Ioniță Tunsu

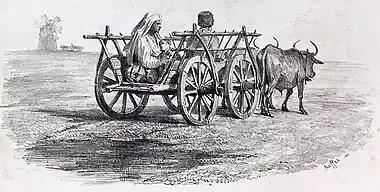
Wallachian peasants in a family wagon; 1837 sketch by Auguste Raffet

Tunsu continued his brigandage after the war, and represented the push-back of peasants and burghers against further encroachment by the "Regulamentul Organic" regime, which doubled as a Russian dominion over both countries. He began raiding westward into Oltenia, and also harassed the authorities of Moldavia, unwittingly ensuring that the police forces in several countries would take a direct interest in catching him. Tunsu was also identified as a liability by General Pavel Kiselyov, who was serving as governor of Wallachia under the "Regulamentul" regime, and who ordered his suppression. Ioniță mocked this effort when, following a lead by Captain Radu, he stalked Kiselyov as he made his way by carriage to Târgoviște; he then sent Kiselyov a letter providing personal details of his trip. He meant to unsettle his rival, writing therein that: "Your Excellency's head was today in my rifle's sight; I never thought of killing you, for doing so would have meant killing off a father whom the country adores; but through this I ask of you that you also tell your minions not to have me killed, once they will catch me, for I myself have killed no one."